Vapour-pressure deficit

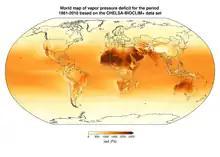
Global distribution of Vapour-pressure deficit averaged over the years 1981-2010 from the CHELSA-BIOCLIM+ data set

Vapour pressure-deficit, or VPD, is the difference (deficit) between the amount of moisture in the air and how much moisture the air can hold when it is saturated.